Freer Gallery of Art

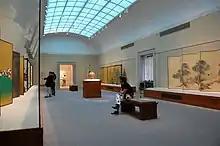

Because one of the main conditions of Charles Lang Freer donation stated that only items from his collection may be exhibited at the gallery, the Freer does not borrow from or lend out items to other institutions. However, due to the 26,000 objects in the gallery's collections, they are still able to present exhibitions internationally recognized for both depth and quality.